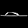
Label: Sandal